People's Party (Romania, 1918–38)

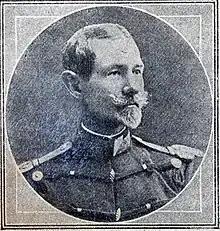
Alexandru Averescu

Averscan populism had its roots firmly planted in the troubled years of World War I, and was a direct answer to the military disaster of 1917. In summer 1916, keeping up with the orthodox irredentist ("Greater Romanian") agenda, a PNL-governed Romania had joined the Entente Powers. The general mood was one of romantic optimism, which cast away Romania's endemic social problems, including the stringent issues of electoral and land reform: the majority of Romanian conscripts were landless peasants, rendered politically marginal by the census suffrage.